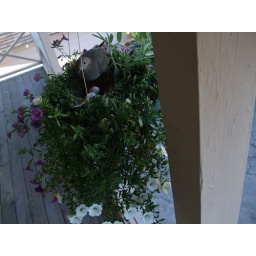
The eggs and the mom bird that have taken residence in my wife's hanging flower pot.